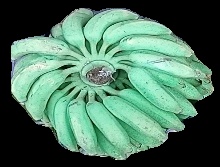
Variety: elakki-bale
Grade: grade1